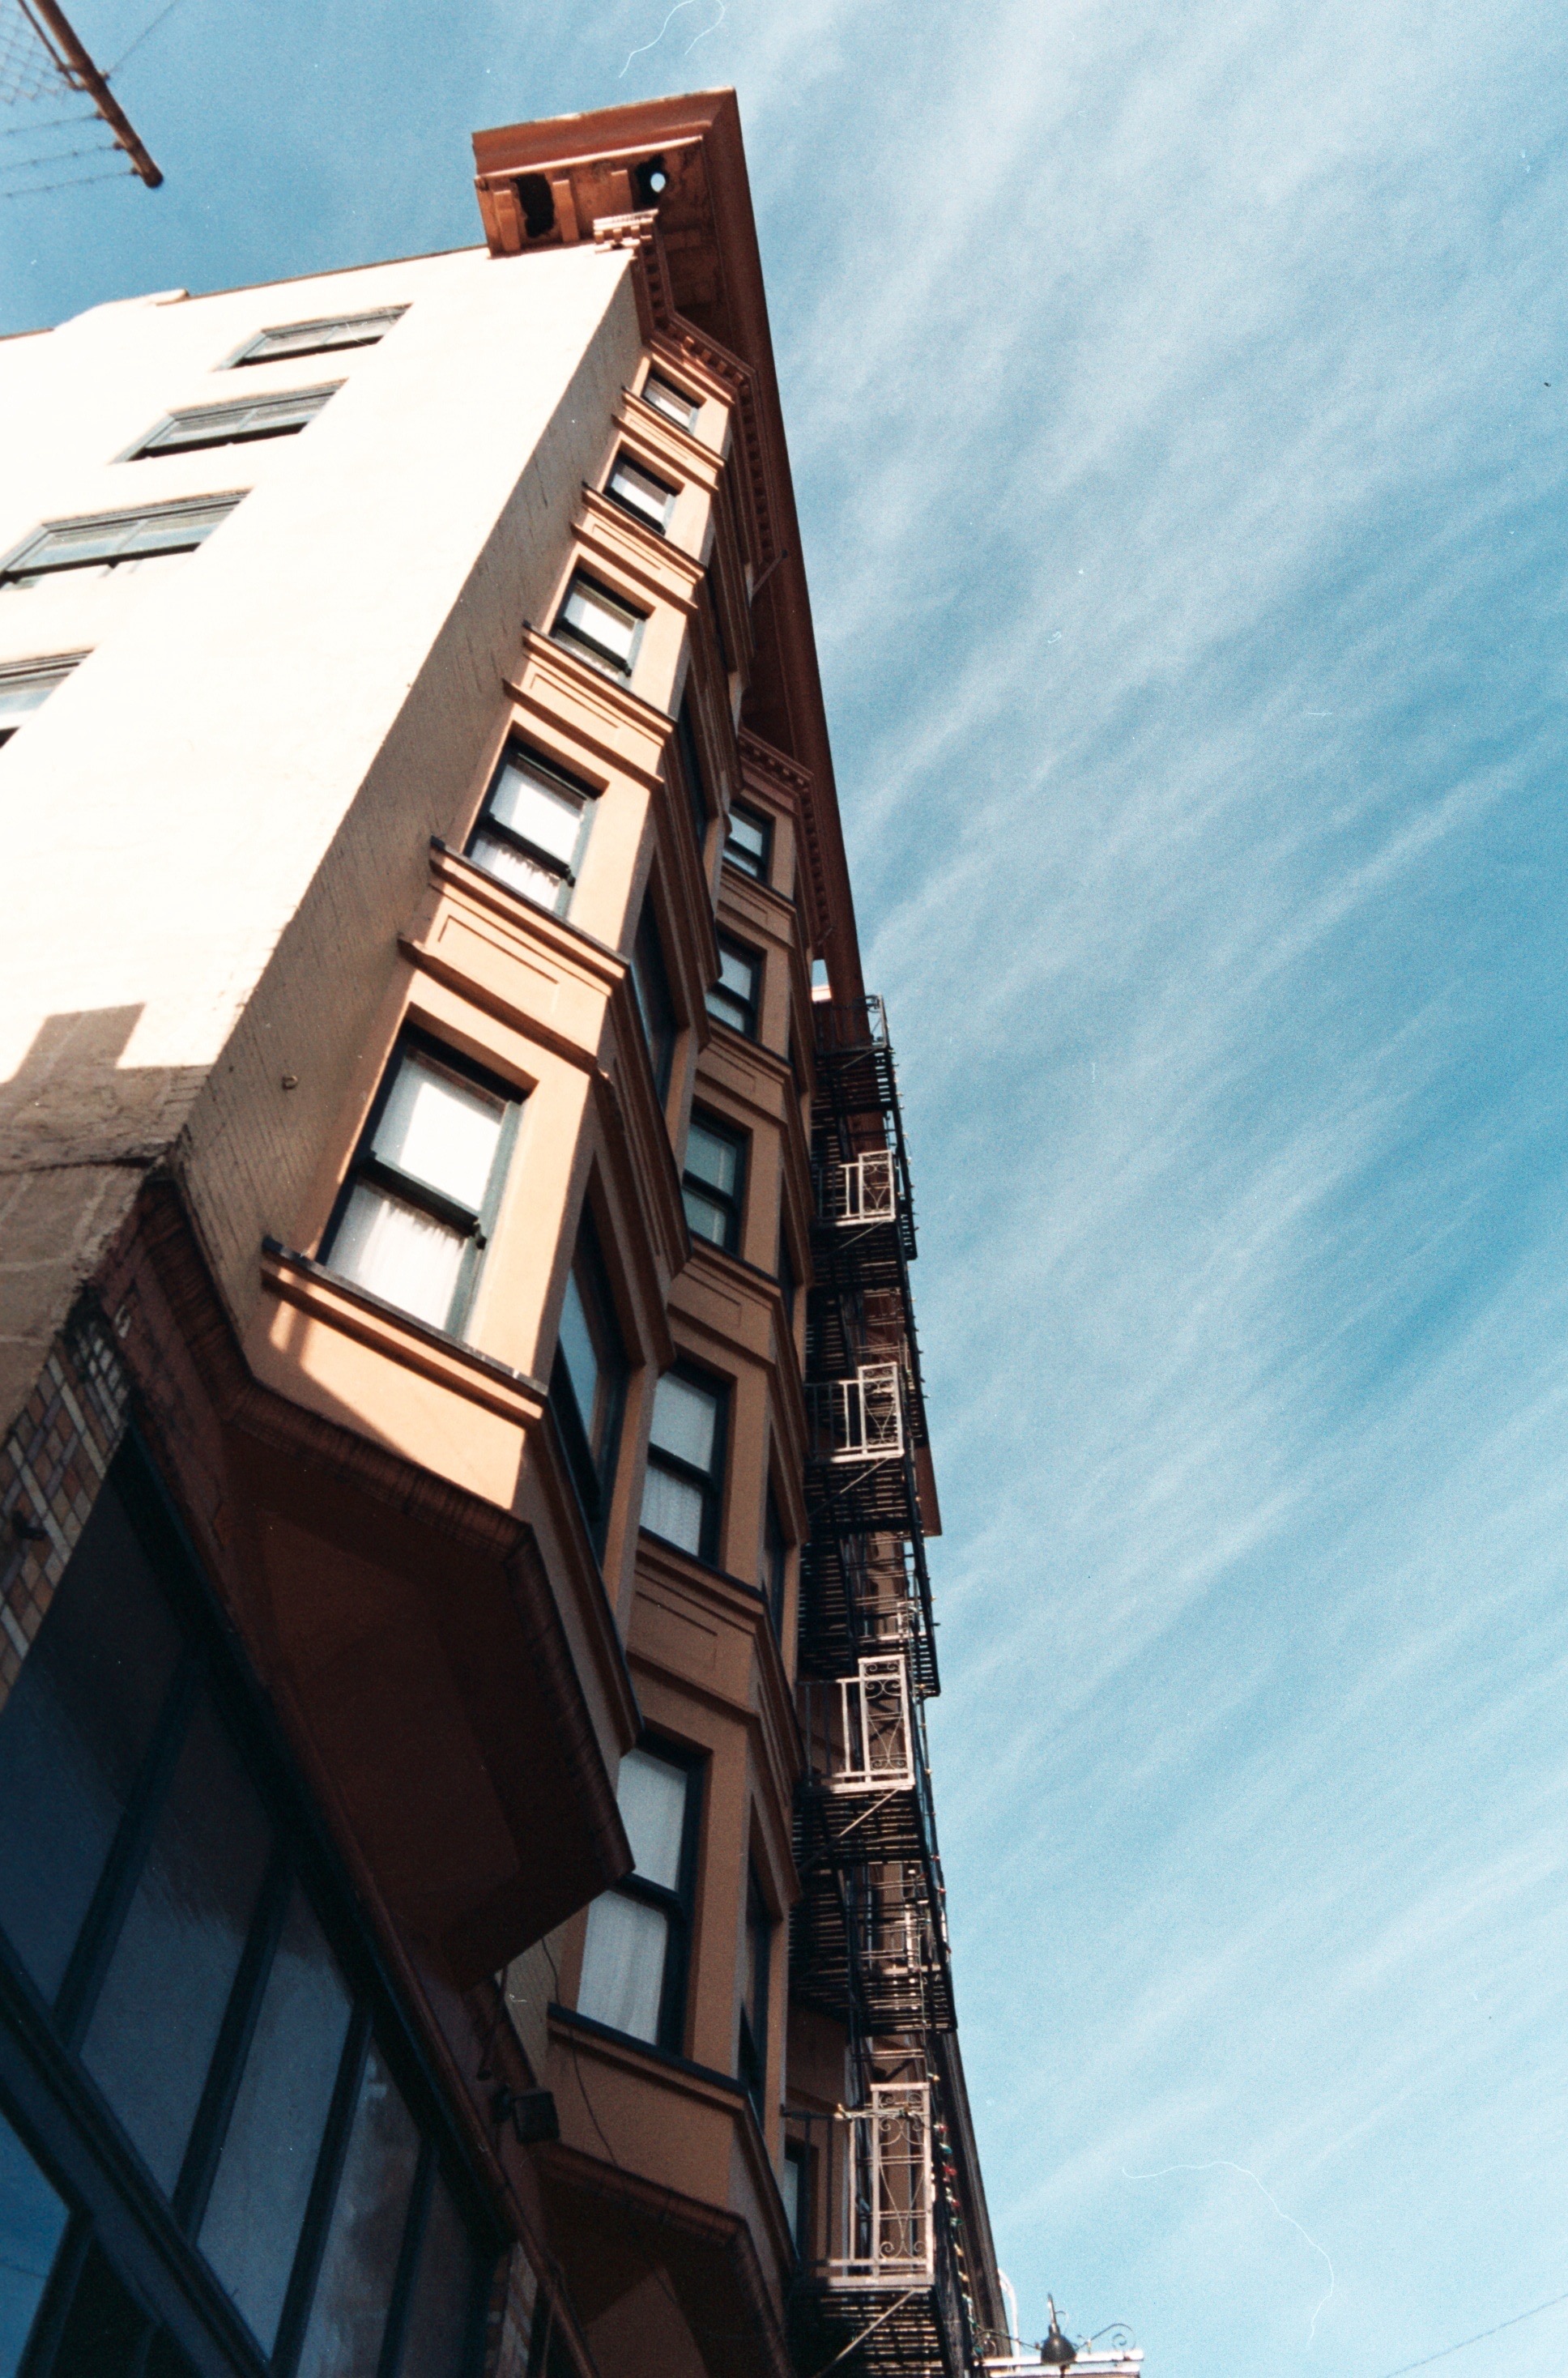
architecture, roof, building, skyscraper, film, reflection, tower, landmark, facade, blue, tower block, canonae1, spire, expiredfilm, ferrania100